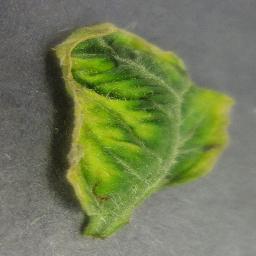
Label: Tomato___Tomato_Yellow_Leaf_Curl_Virus